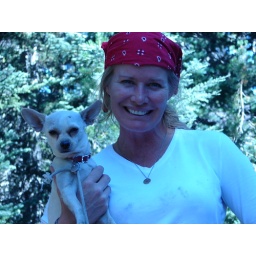
Myrtle point crater lake real estate houses in Oregon 2007 118